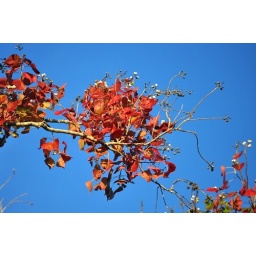
red leaves against blue sky